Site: brandenburg
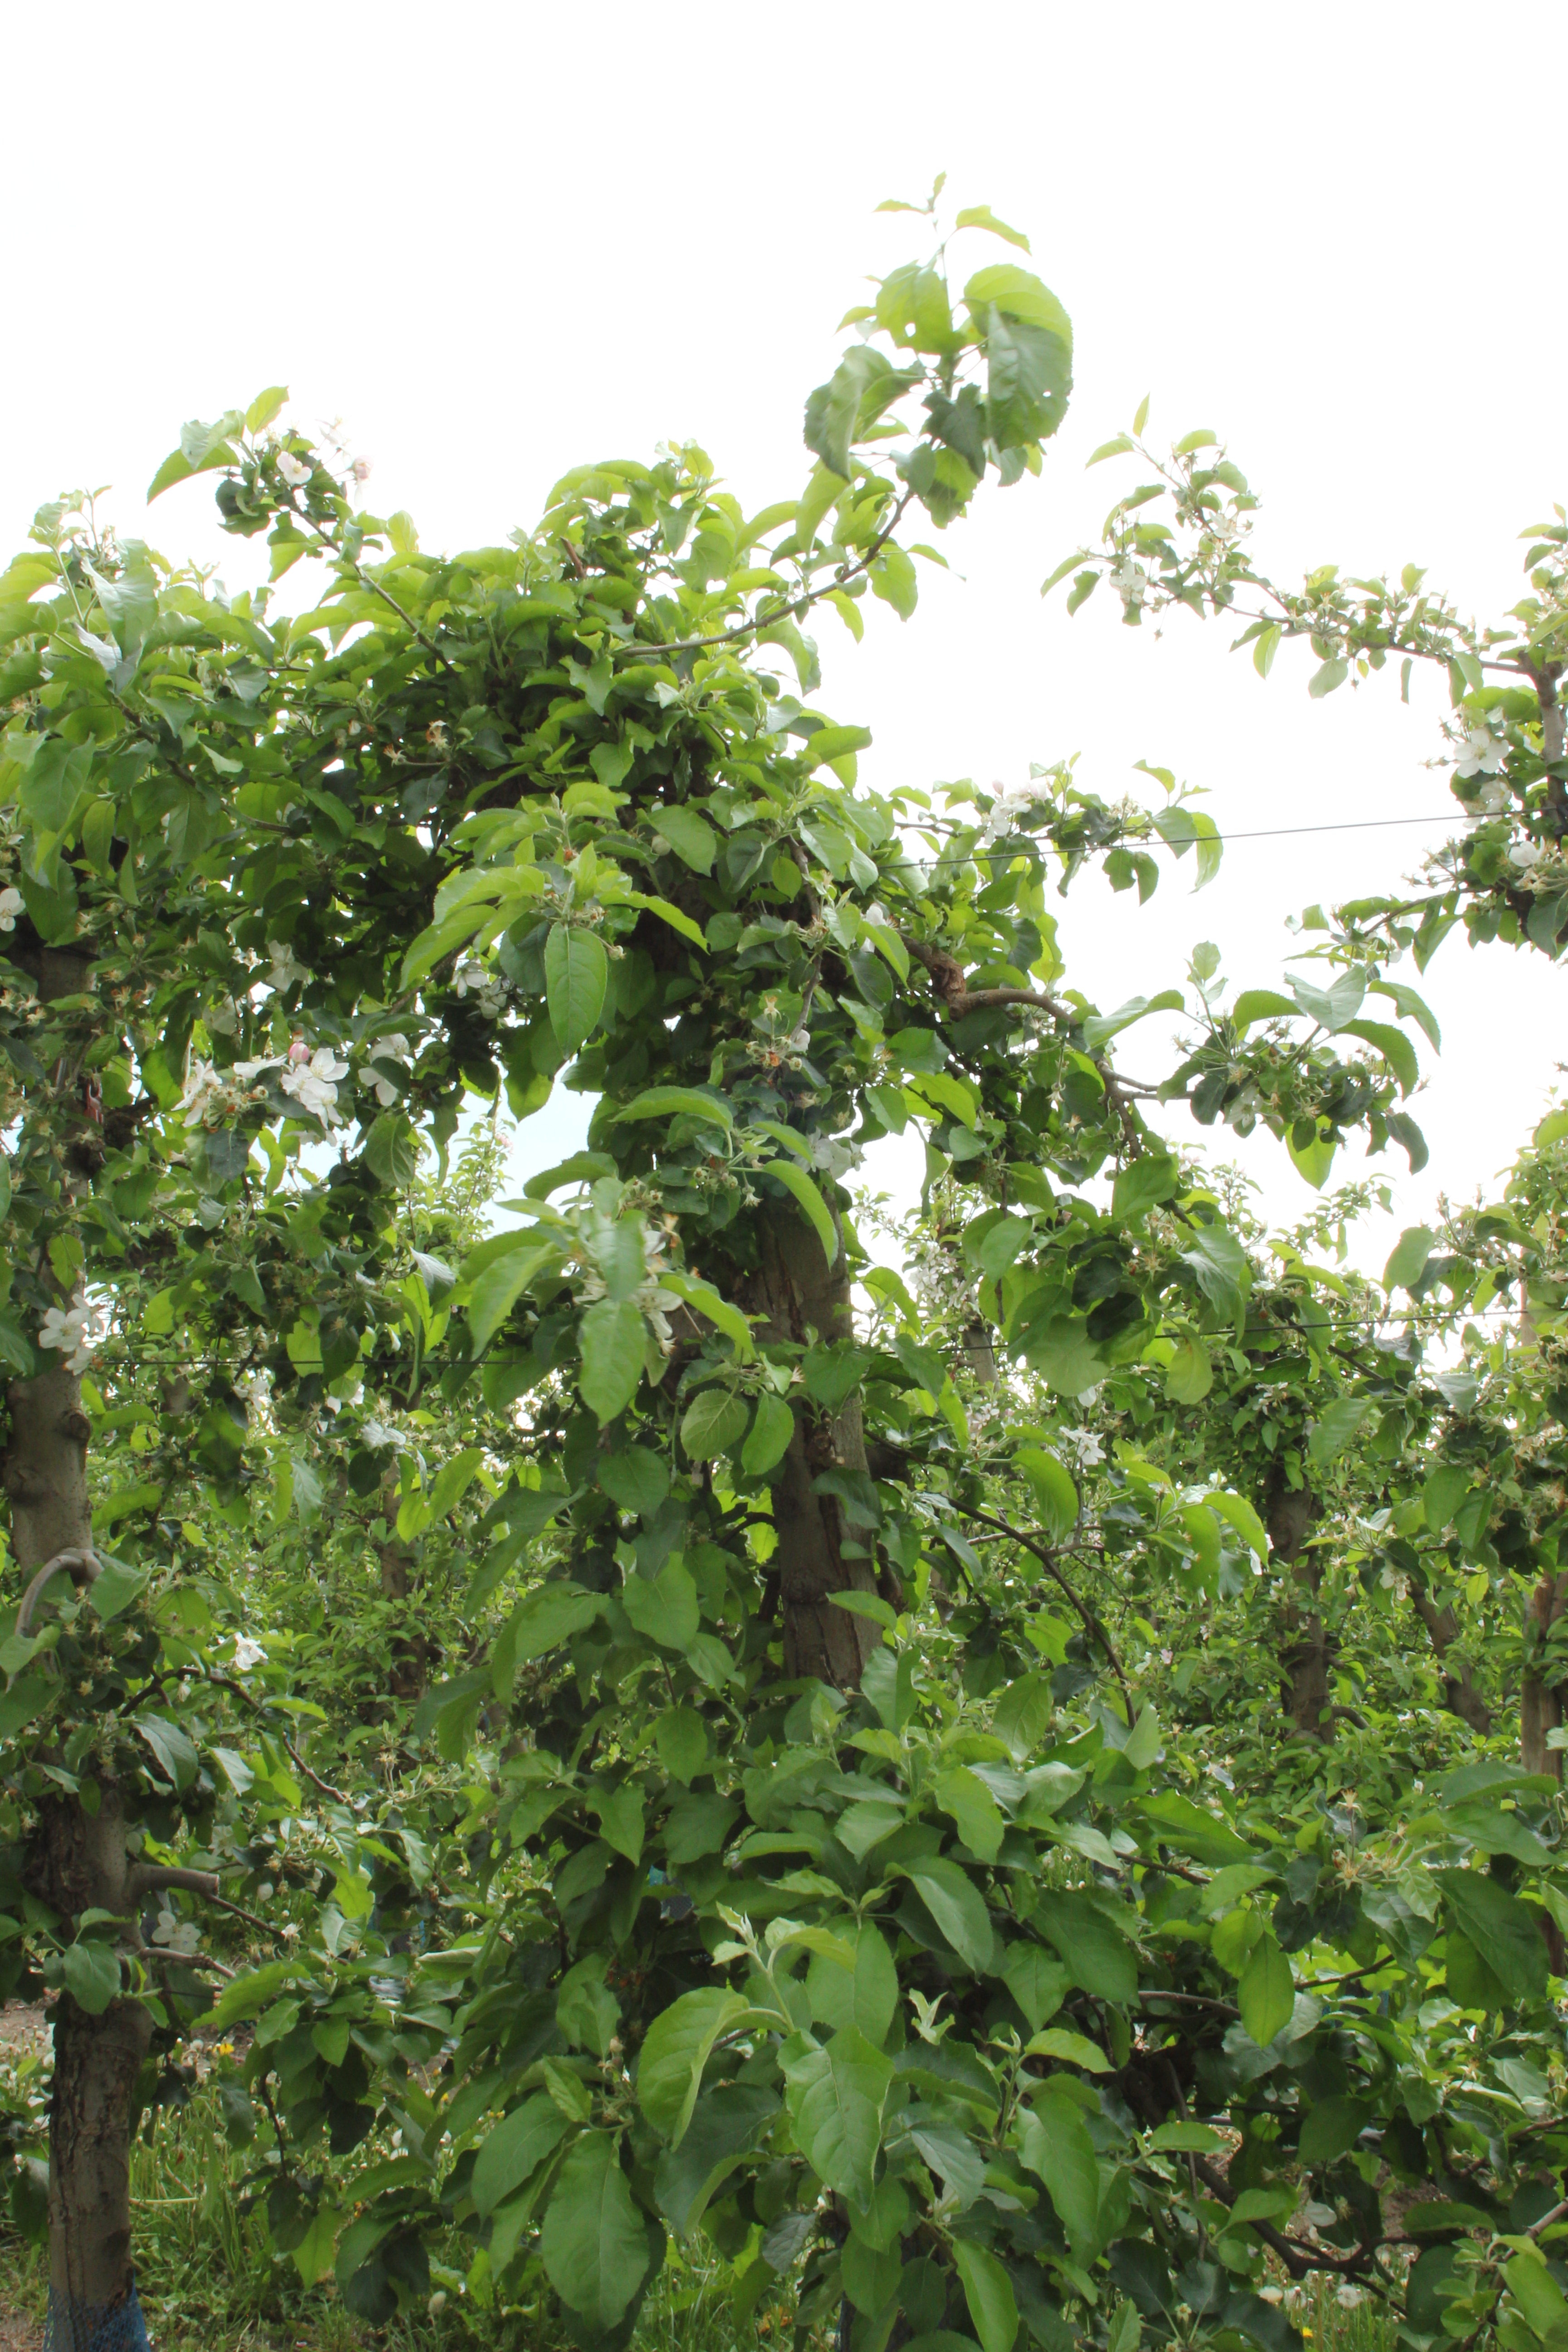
Growth stage (BBCH 67): Flowering